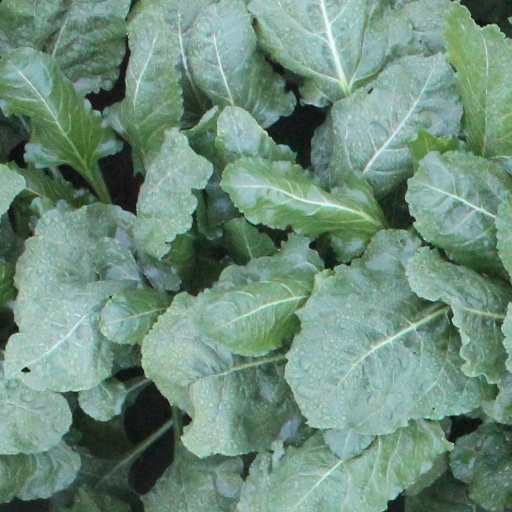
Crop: sugar beet